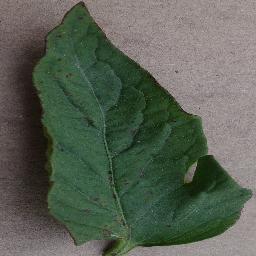
Label: Tomato___Bacterial_spot